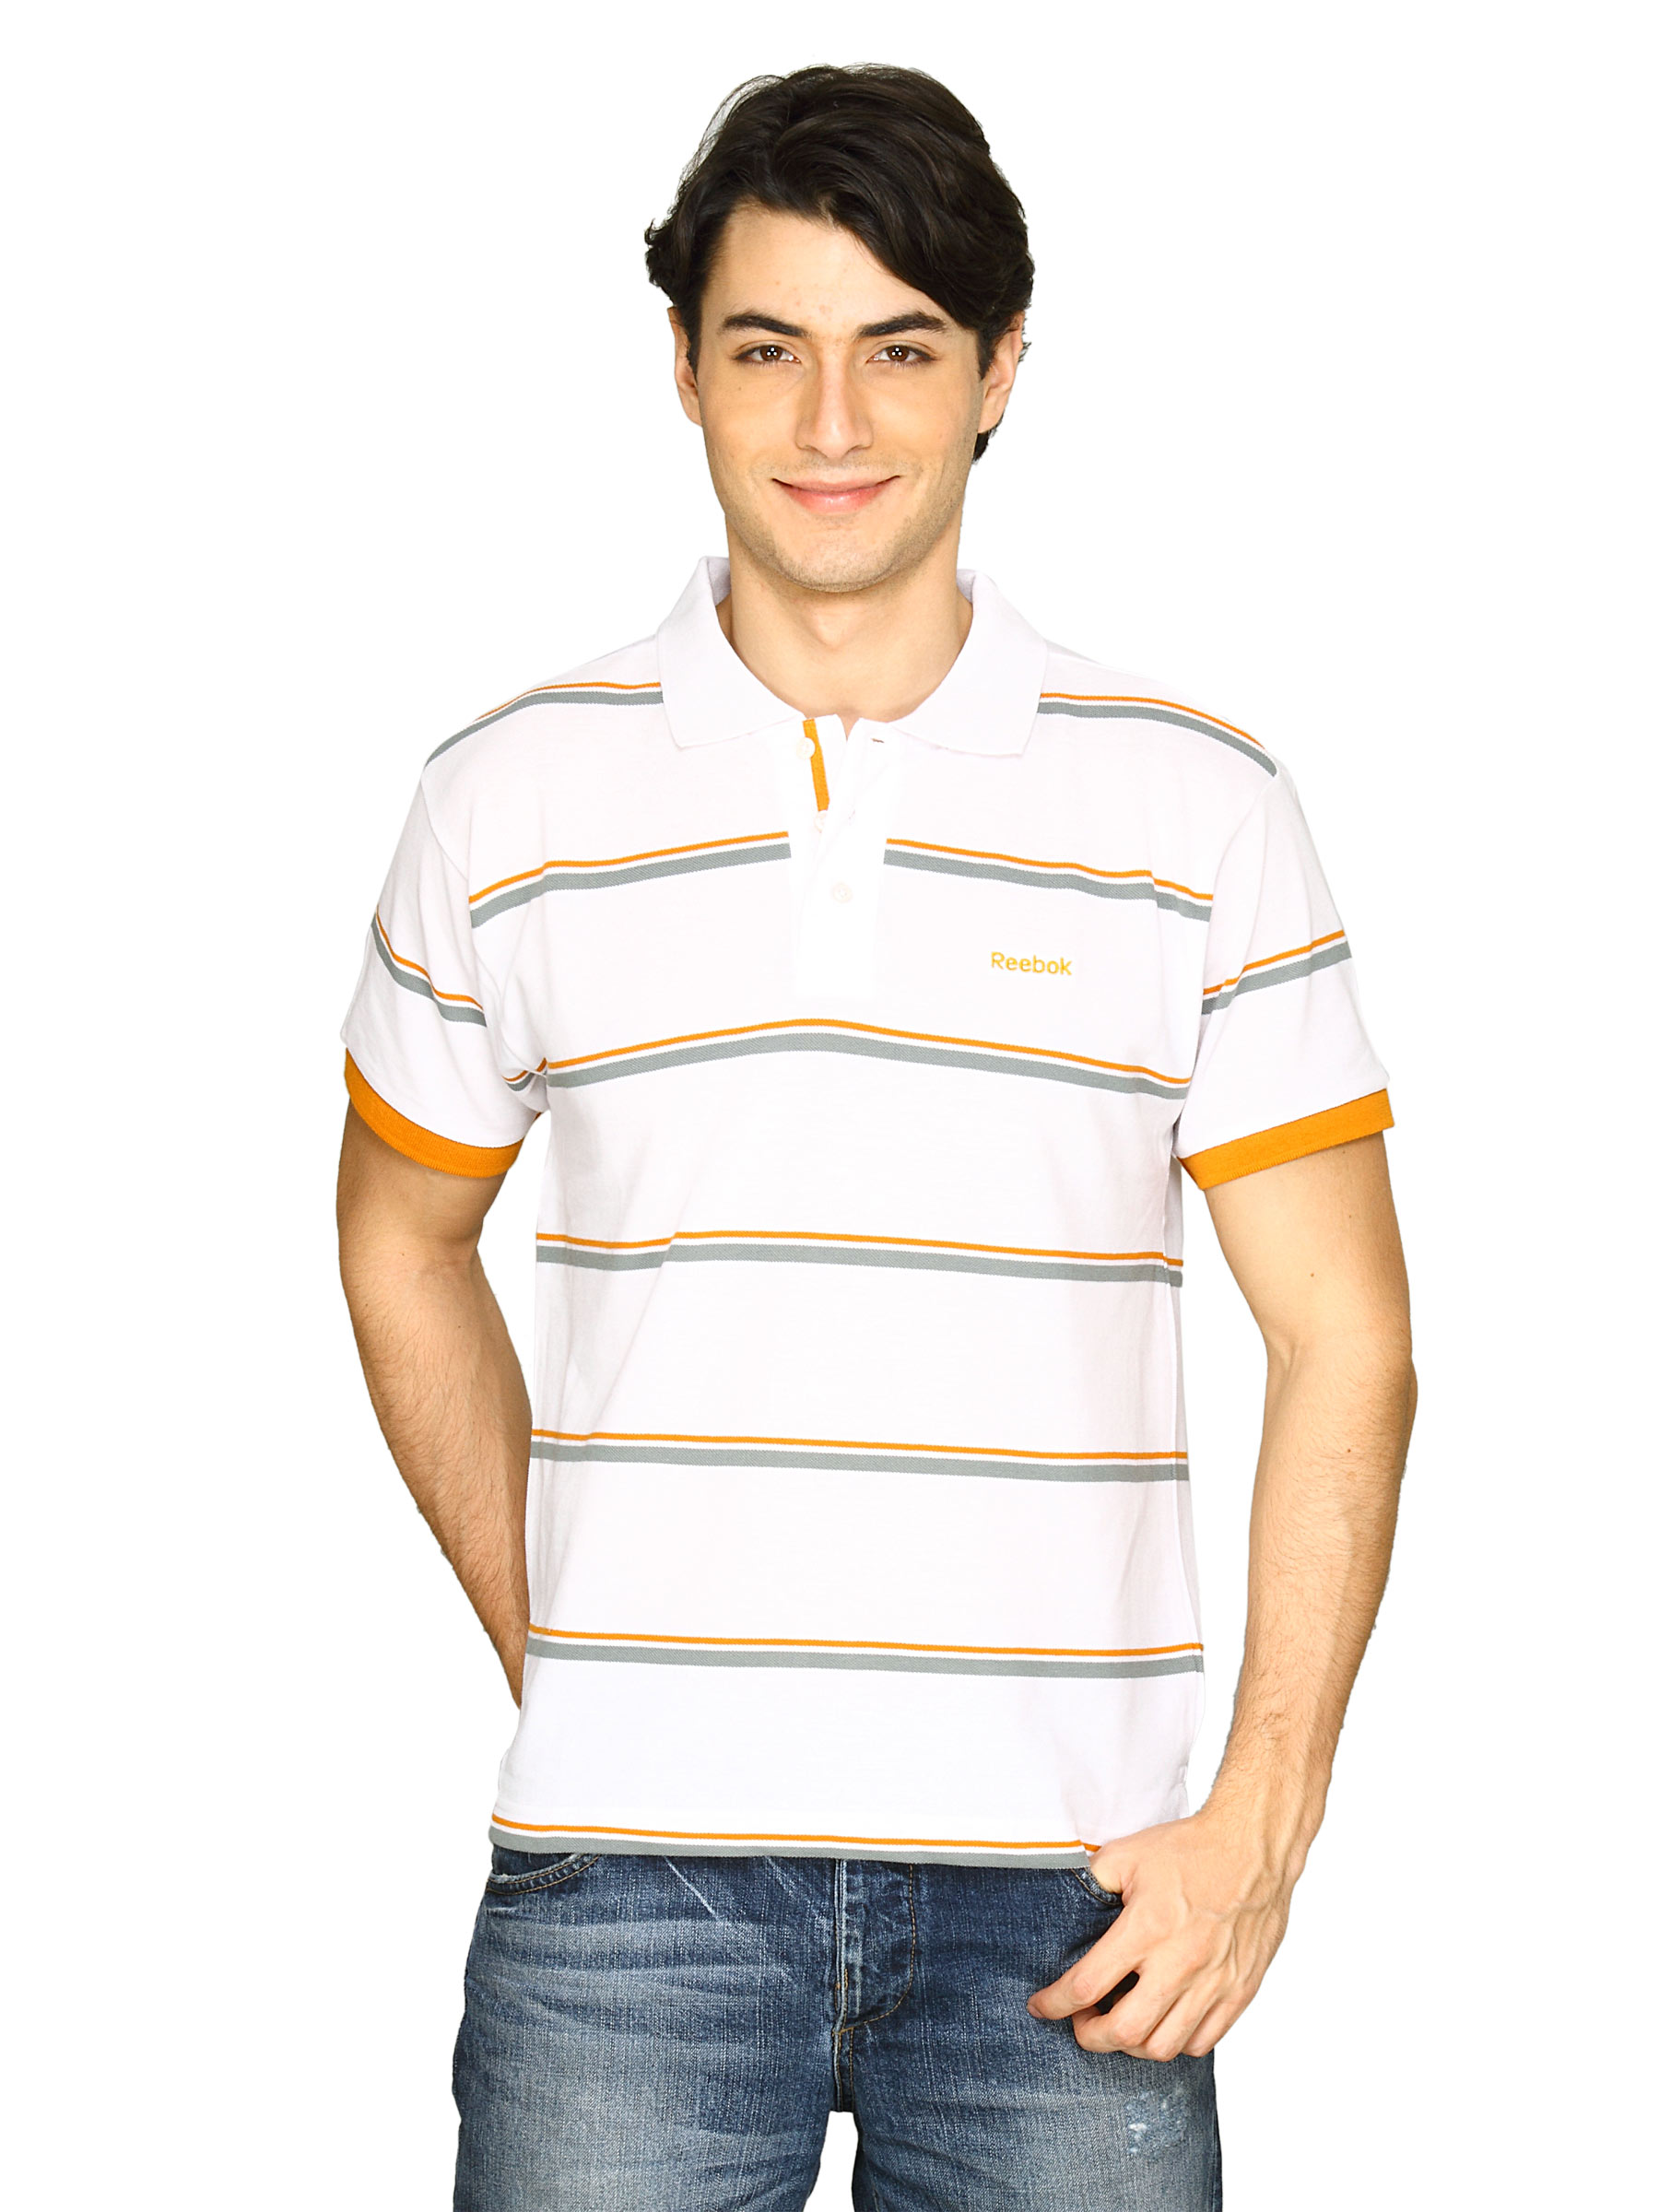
Reebok T-shirt White Polo Tshirt
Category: Apparel / Topwear / Tshirts
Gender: Men
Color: White
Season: Fall 2010
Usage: Sports